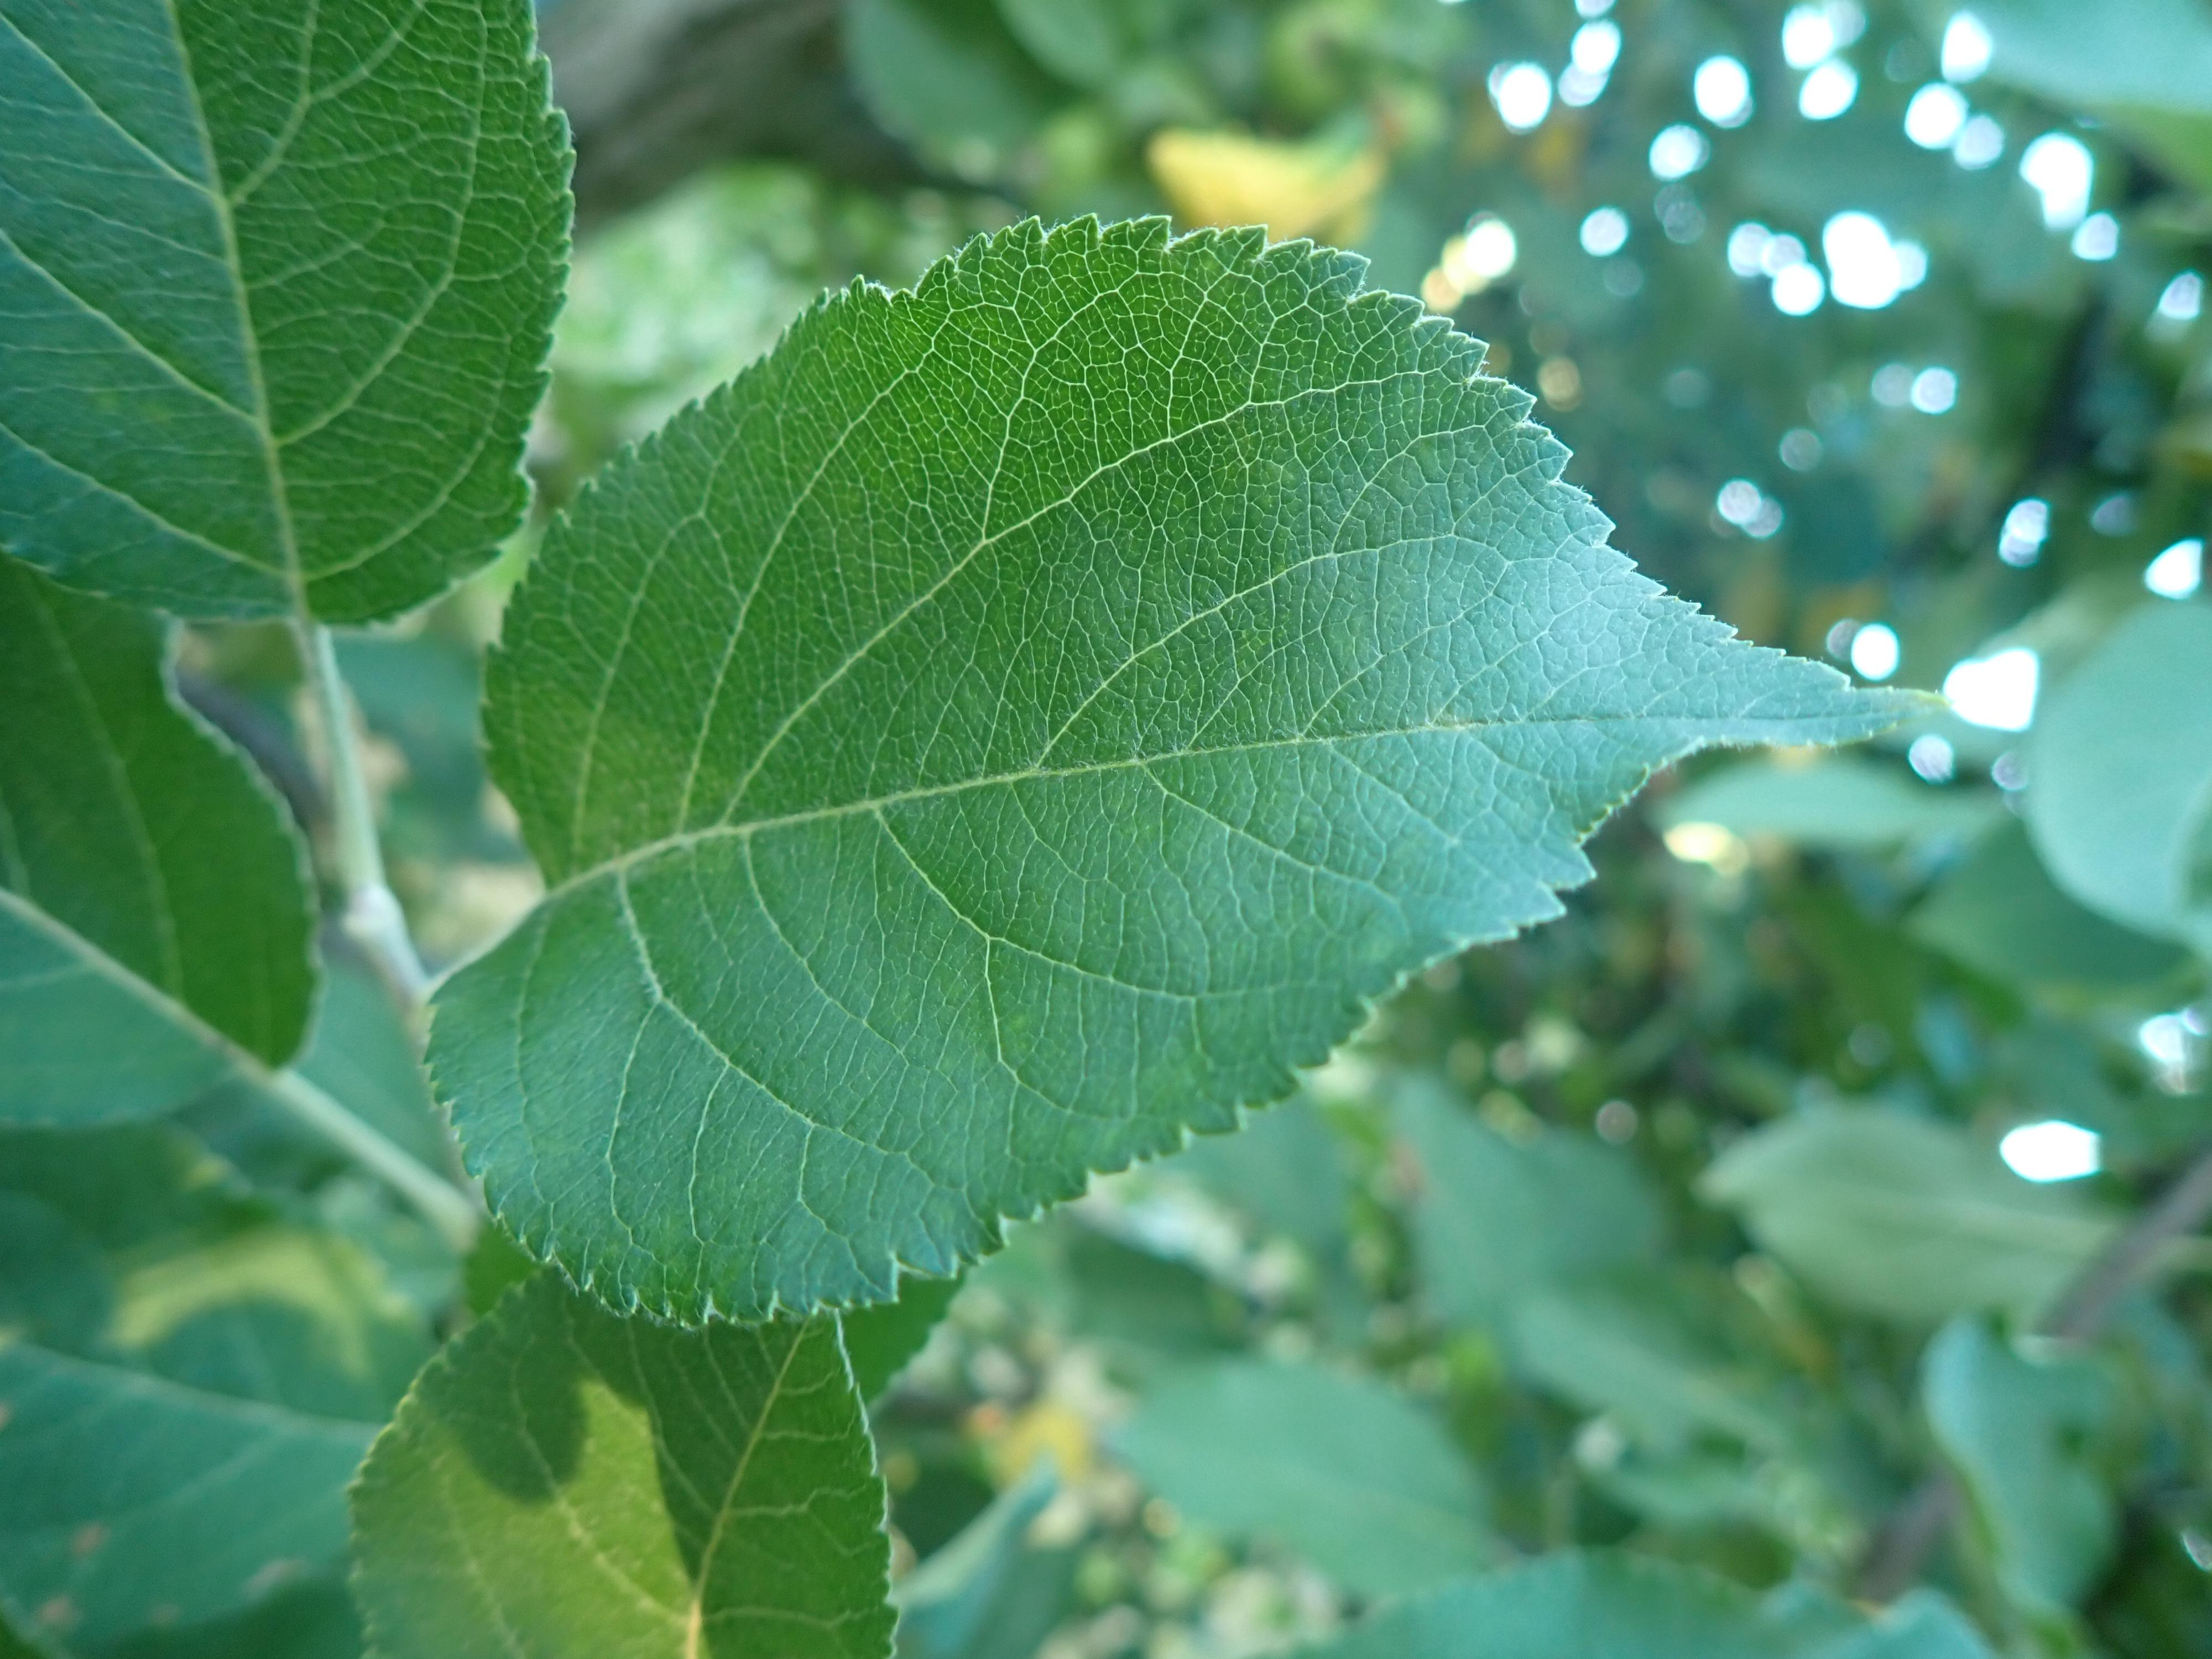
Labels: healthy